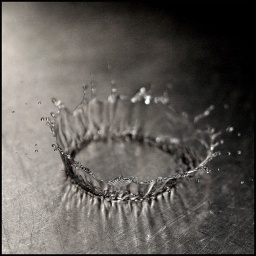
Experiment with water dripping in my sink